Invasive species in Australia

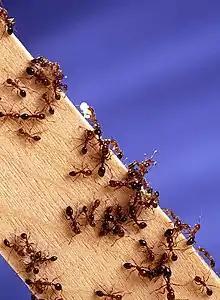
Red imported fire ants

Insects are the second costliest class of invasive species in Australia, behind only the mammals. Fire ants in Australia ("Solenopsis invicta") are estimated to cost annually, making up 71% of the total costs of invasive insects. This is followed by the Queensland fruit fly ("Bactrocera tryoni") making up 12% of the total costs, the Pacific fruit fly ("B. philippinensis") making up 9%, and the bollworm ("Helicoverpa") making up 7%.